Mashiko Station

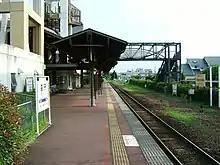
The station platform (July 2008)

Mashiko Station opened on 11 July 1913 as a station on the Japanese Government Railway, which subsequently became the Japanese National Railways (JNR). The station was absorbed into the JR East network upon the privatization of the JNR on 1 April 1987, and the Mooka Railway from 11 April 1988. A new station building was completed in March 1988.